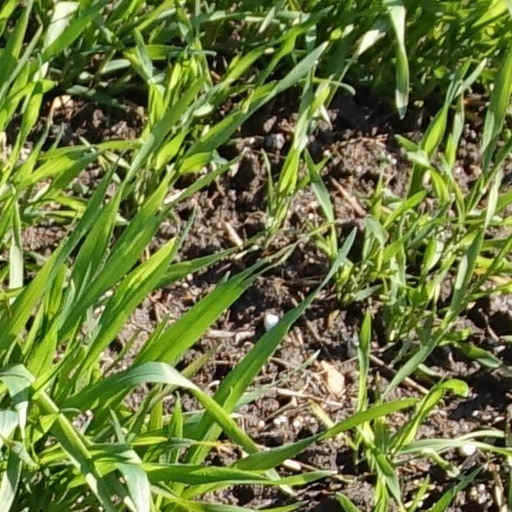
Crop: wheat